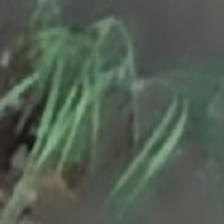
Label: clustered